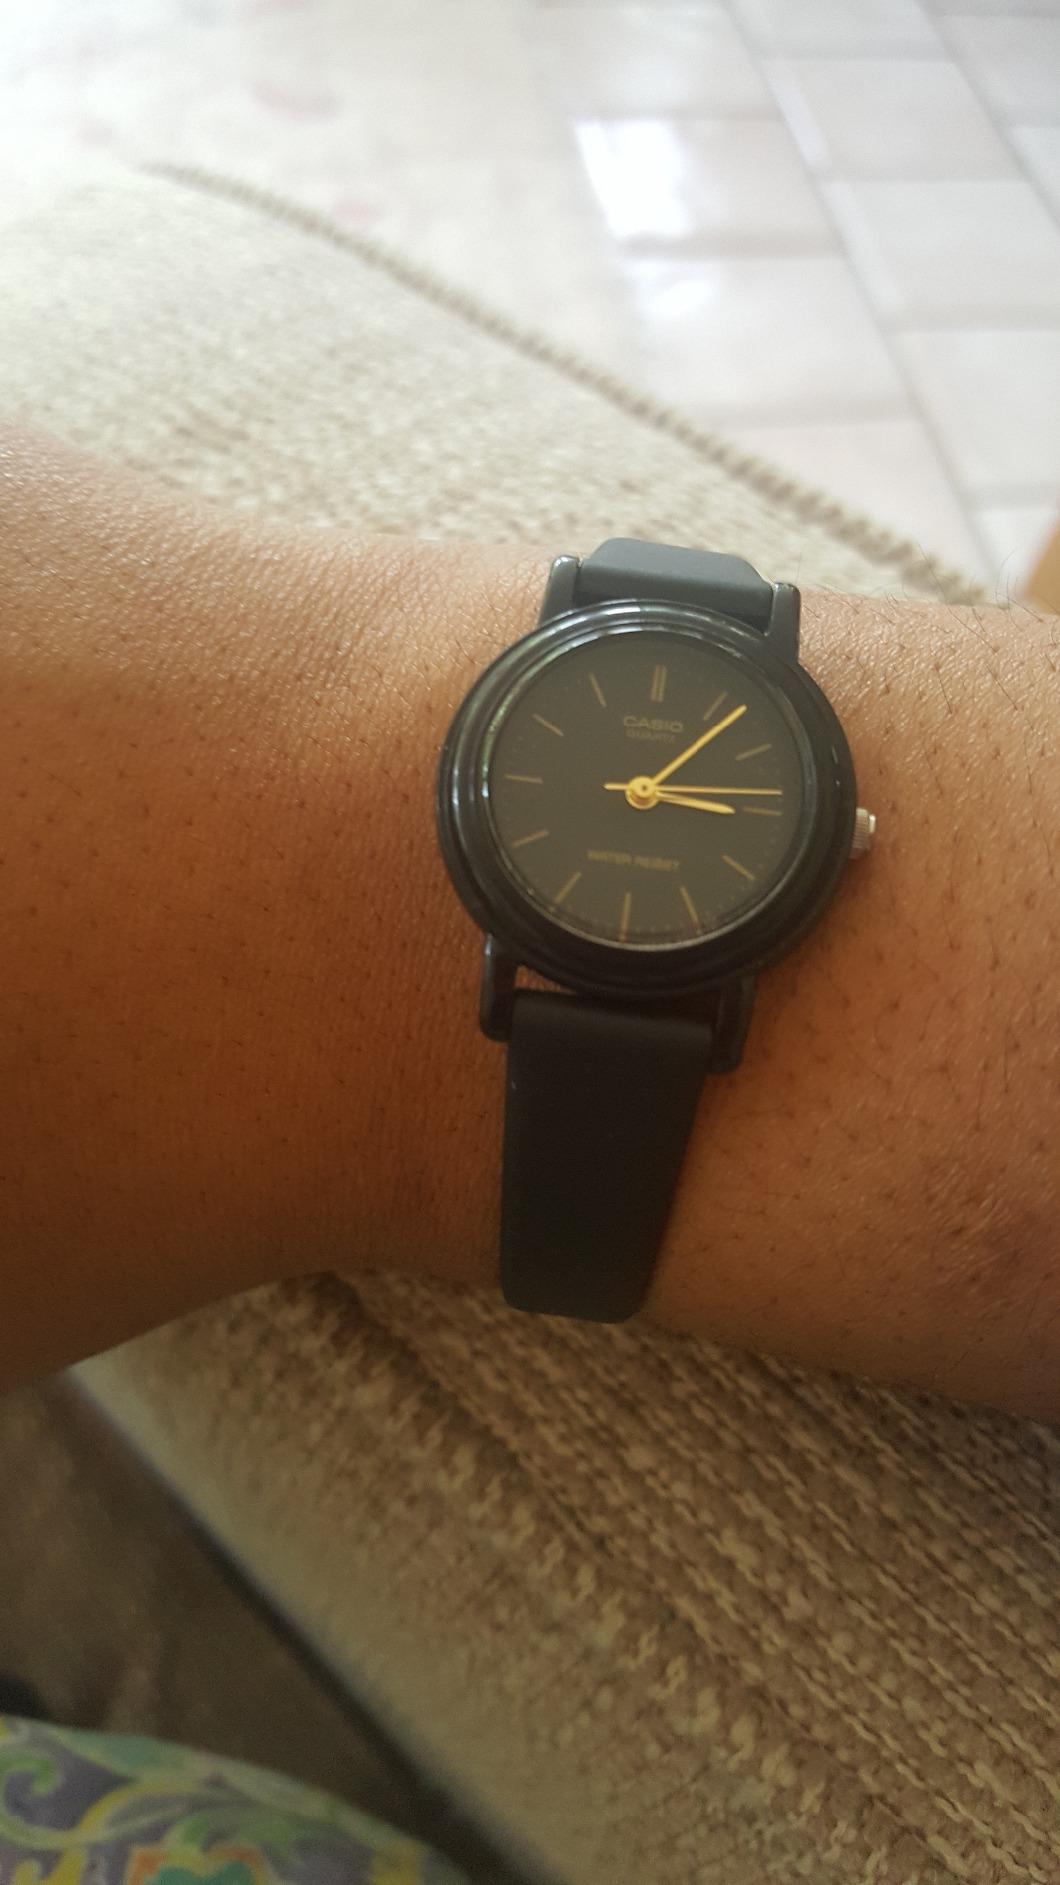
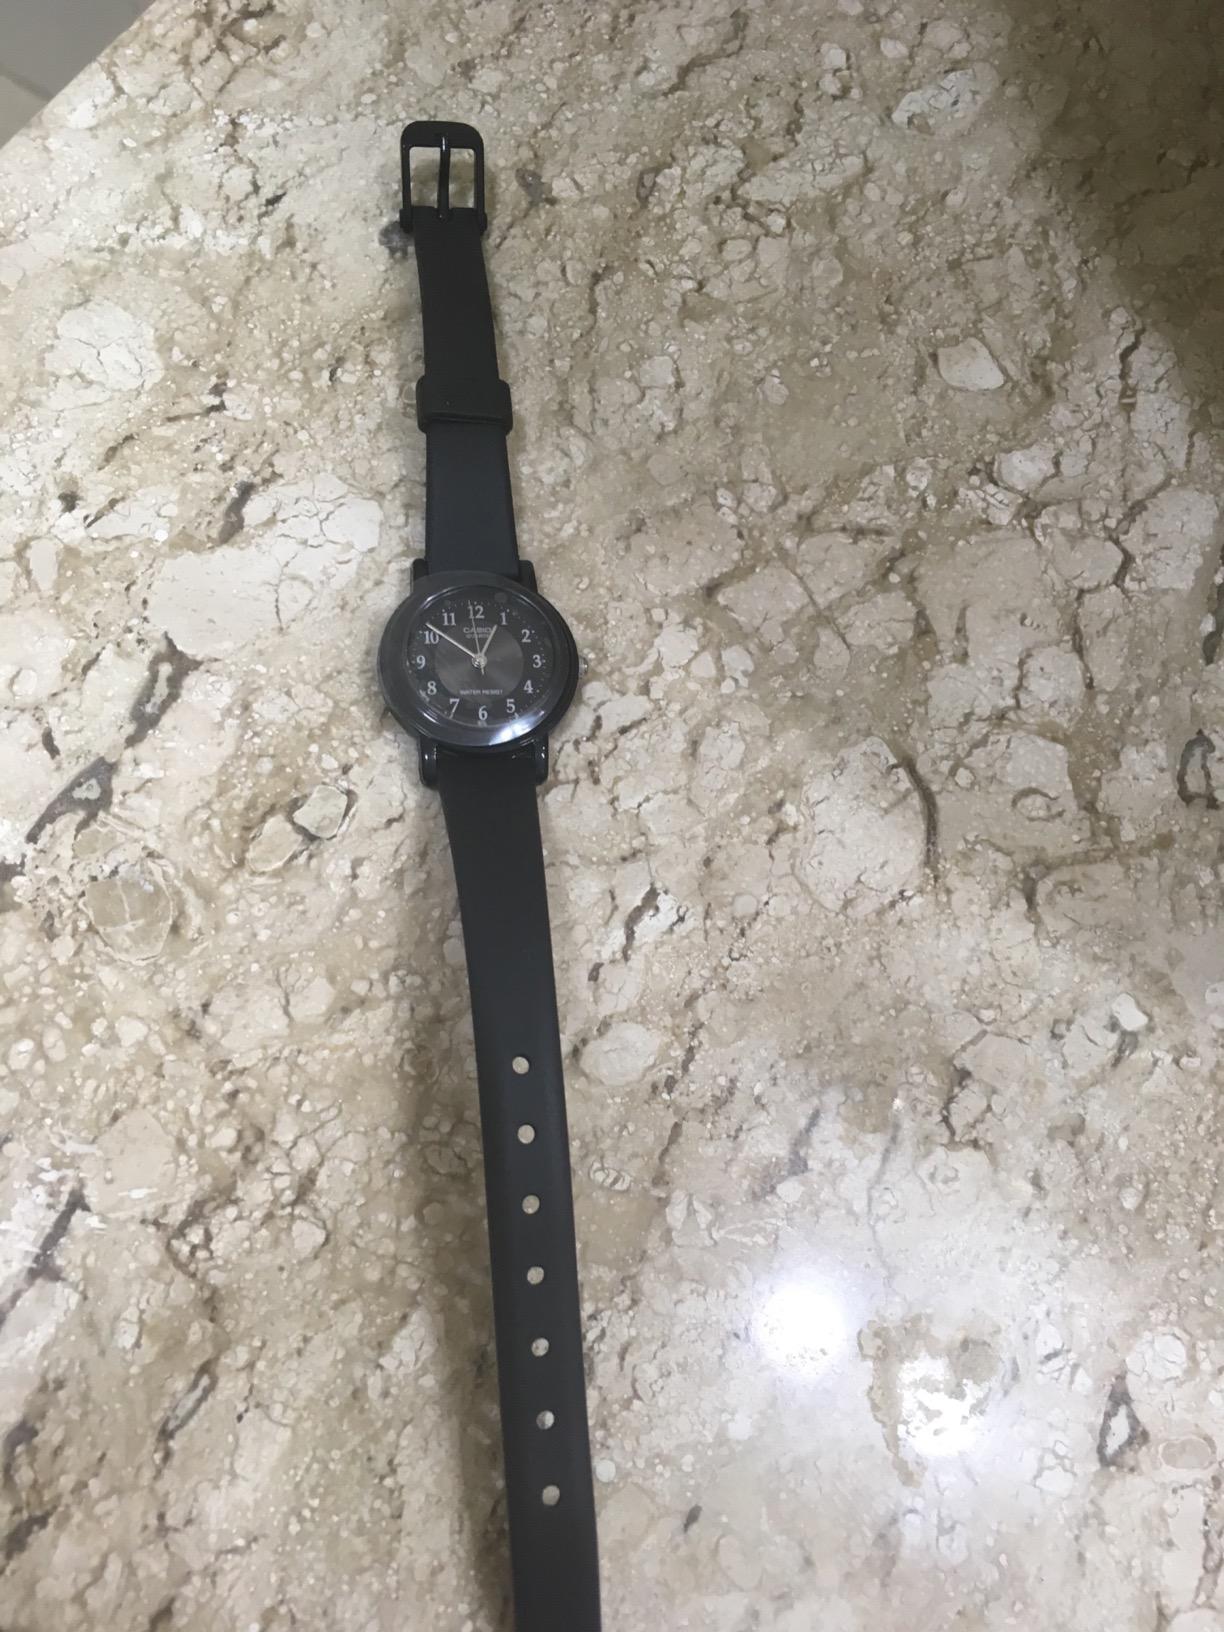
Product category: accessories_watch
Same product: no